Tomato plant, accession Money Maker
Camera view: bottom (45 deg); turntable rotation: 90 degrees
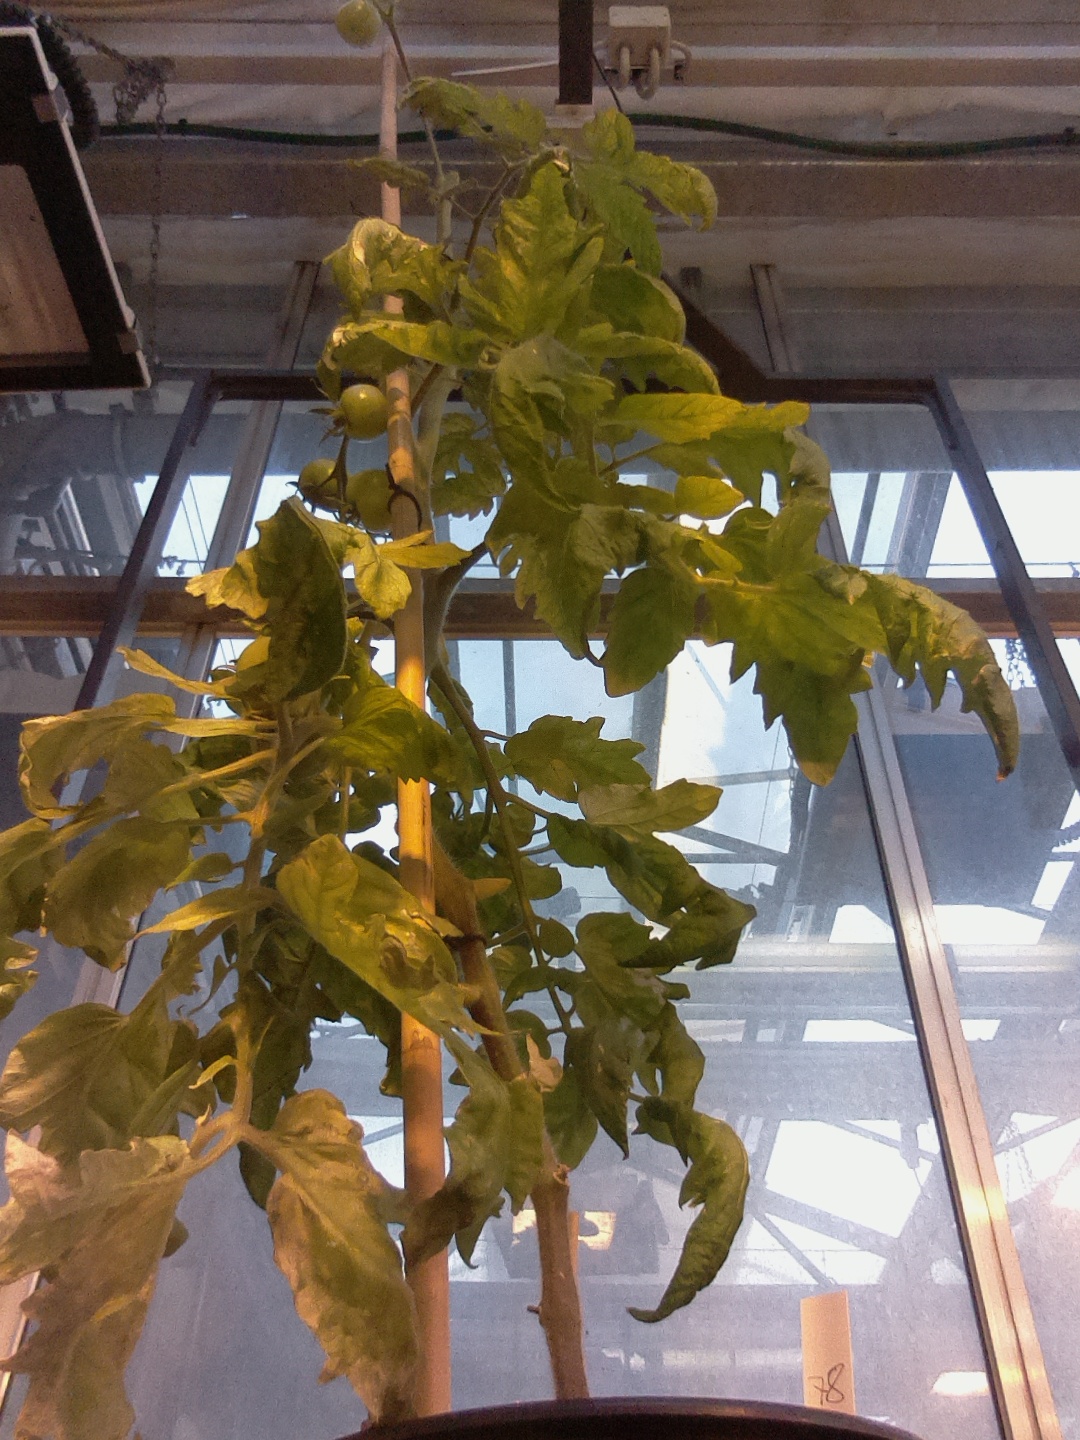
BBCH growth stage 79: 90% -100% of final fruit size